Beatrix Pang

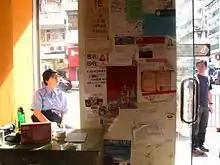
Beatrix Pang, Performance work "SeQ-ing" for program "See Through" at Yau Ma Tei, Hong Kong

Beatrix Pang (Chinese: "Pang Sin Kwok" 彭倩幗) is a visual artist, cultural producer, educator and independent publisher based in Hong Kong. They have a BA in Photographic Design (2000) from School of Design, Hong Kong Polytechnic University and MA Photography (2005) from Bergen National Academy of the Arts, Norway.